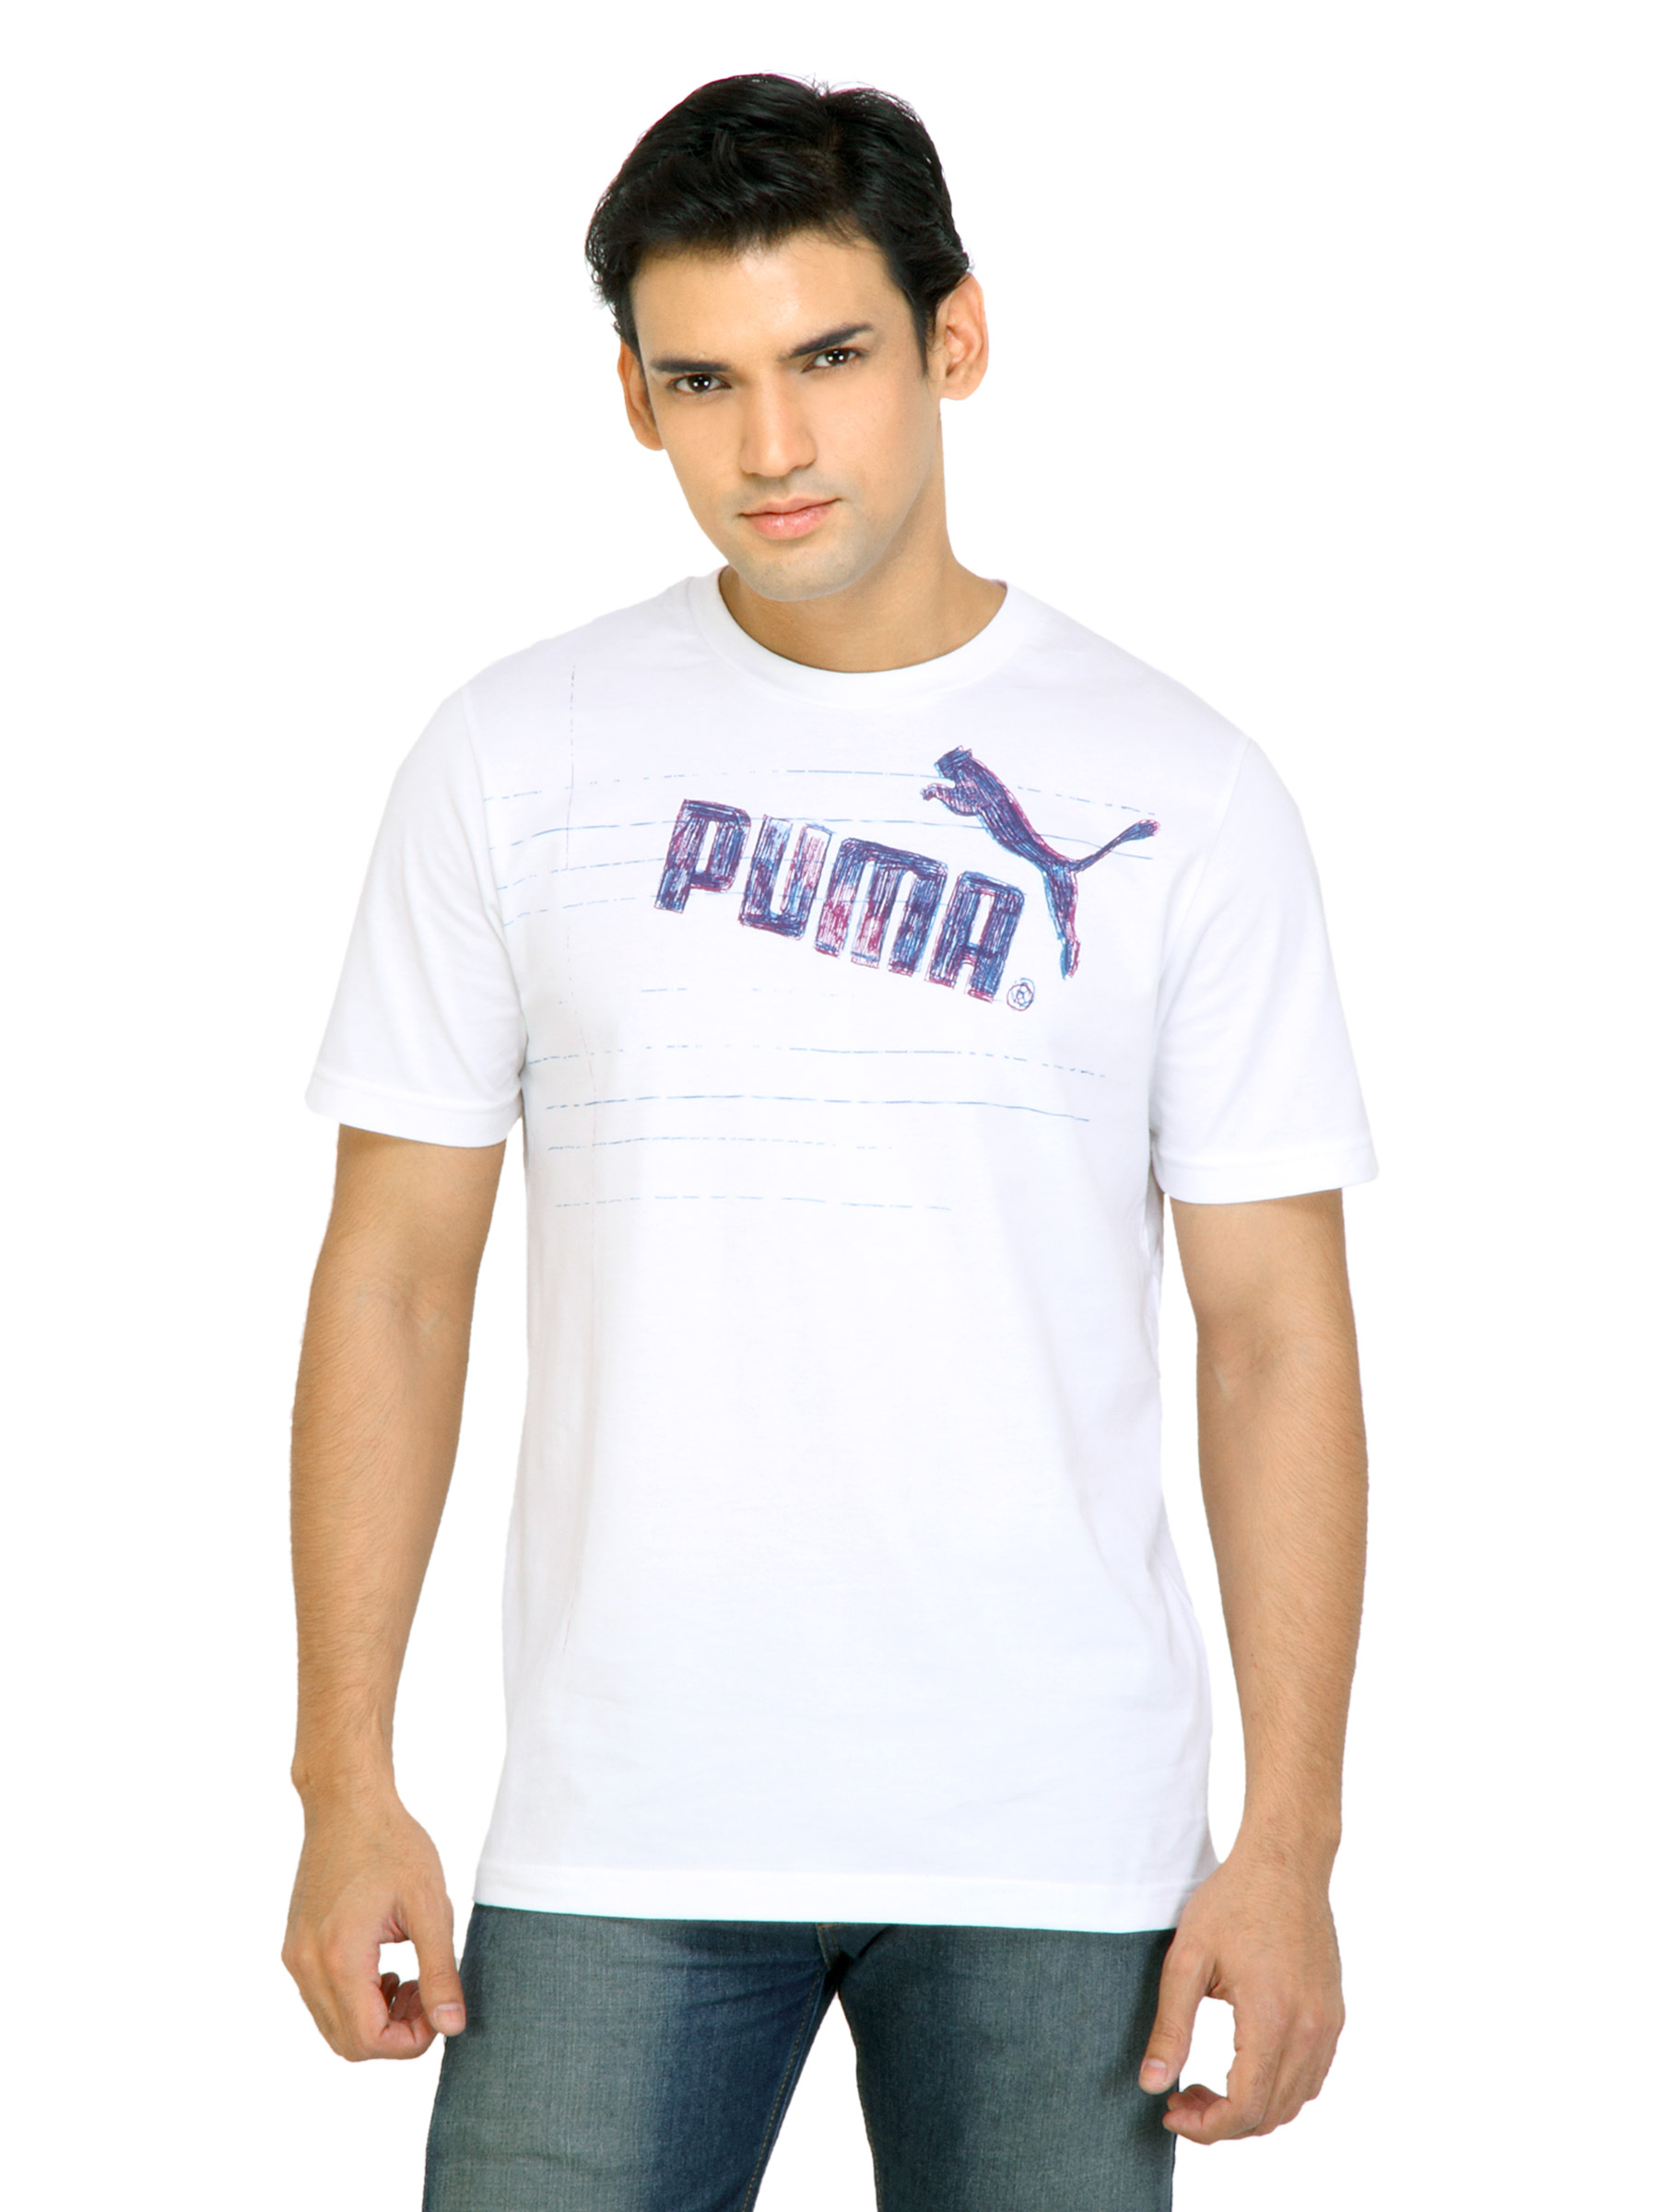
Puma Men Scribble White Tshirts
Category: Apparel / Topwear / Tshirts
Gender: Men
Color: White
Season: Fall 2011
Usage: Casual